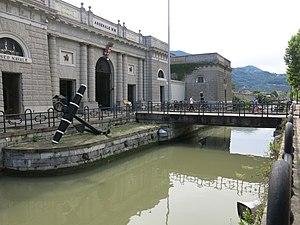
Arsenal de La Spezia (Ligurie, Italie).